Miguel Portas

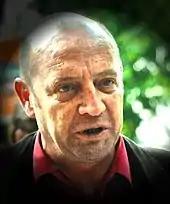
Miguel Portas in 2009

Miguel de Sacadura Cabral Portas (1 May 1958 – 24 April 2012) was a Portuguese politician and a Member of the European Parliament for the Left Bloc, part of the European United Left–Nordic Green Left group. He was a member of the Committee on Culture and Education of the European Parliament and a member of the Delegation for relations with the Mashreq countries.